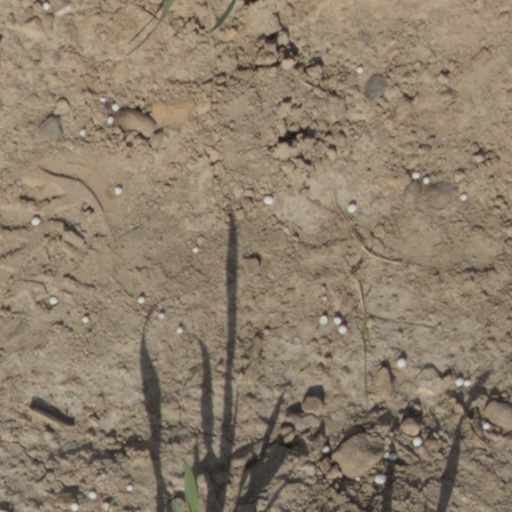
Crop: wheat